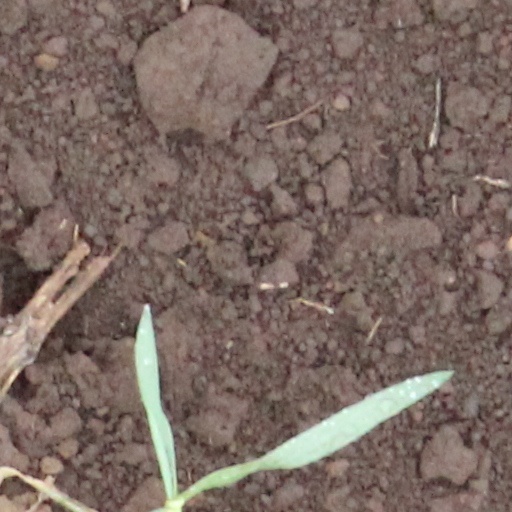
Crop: wheat